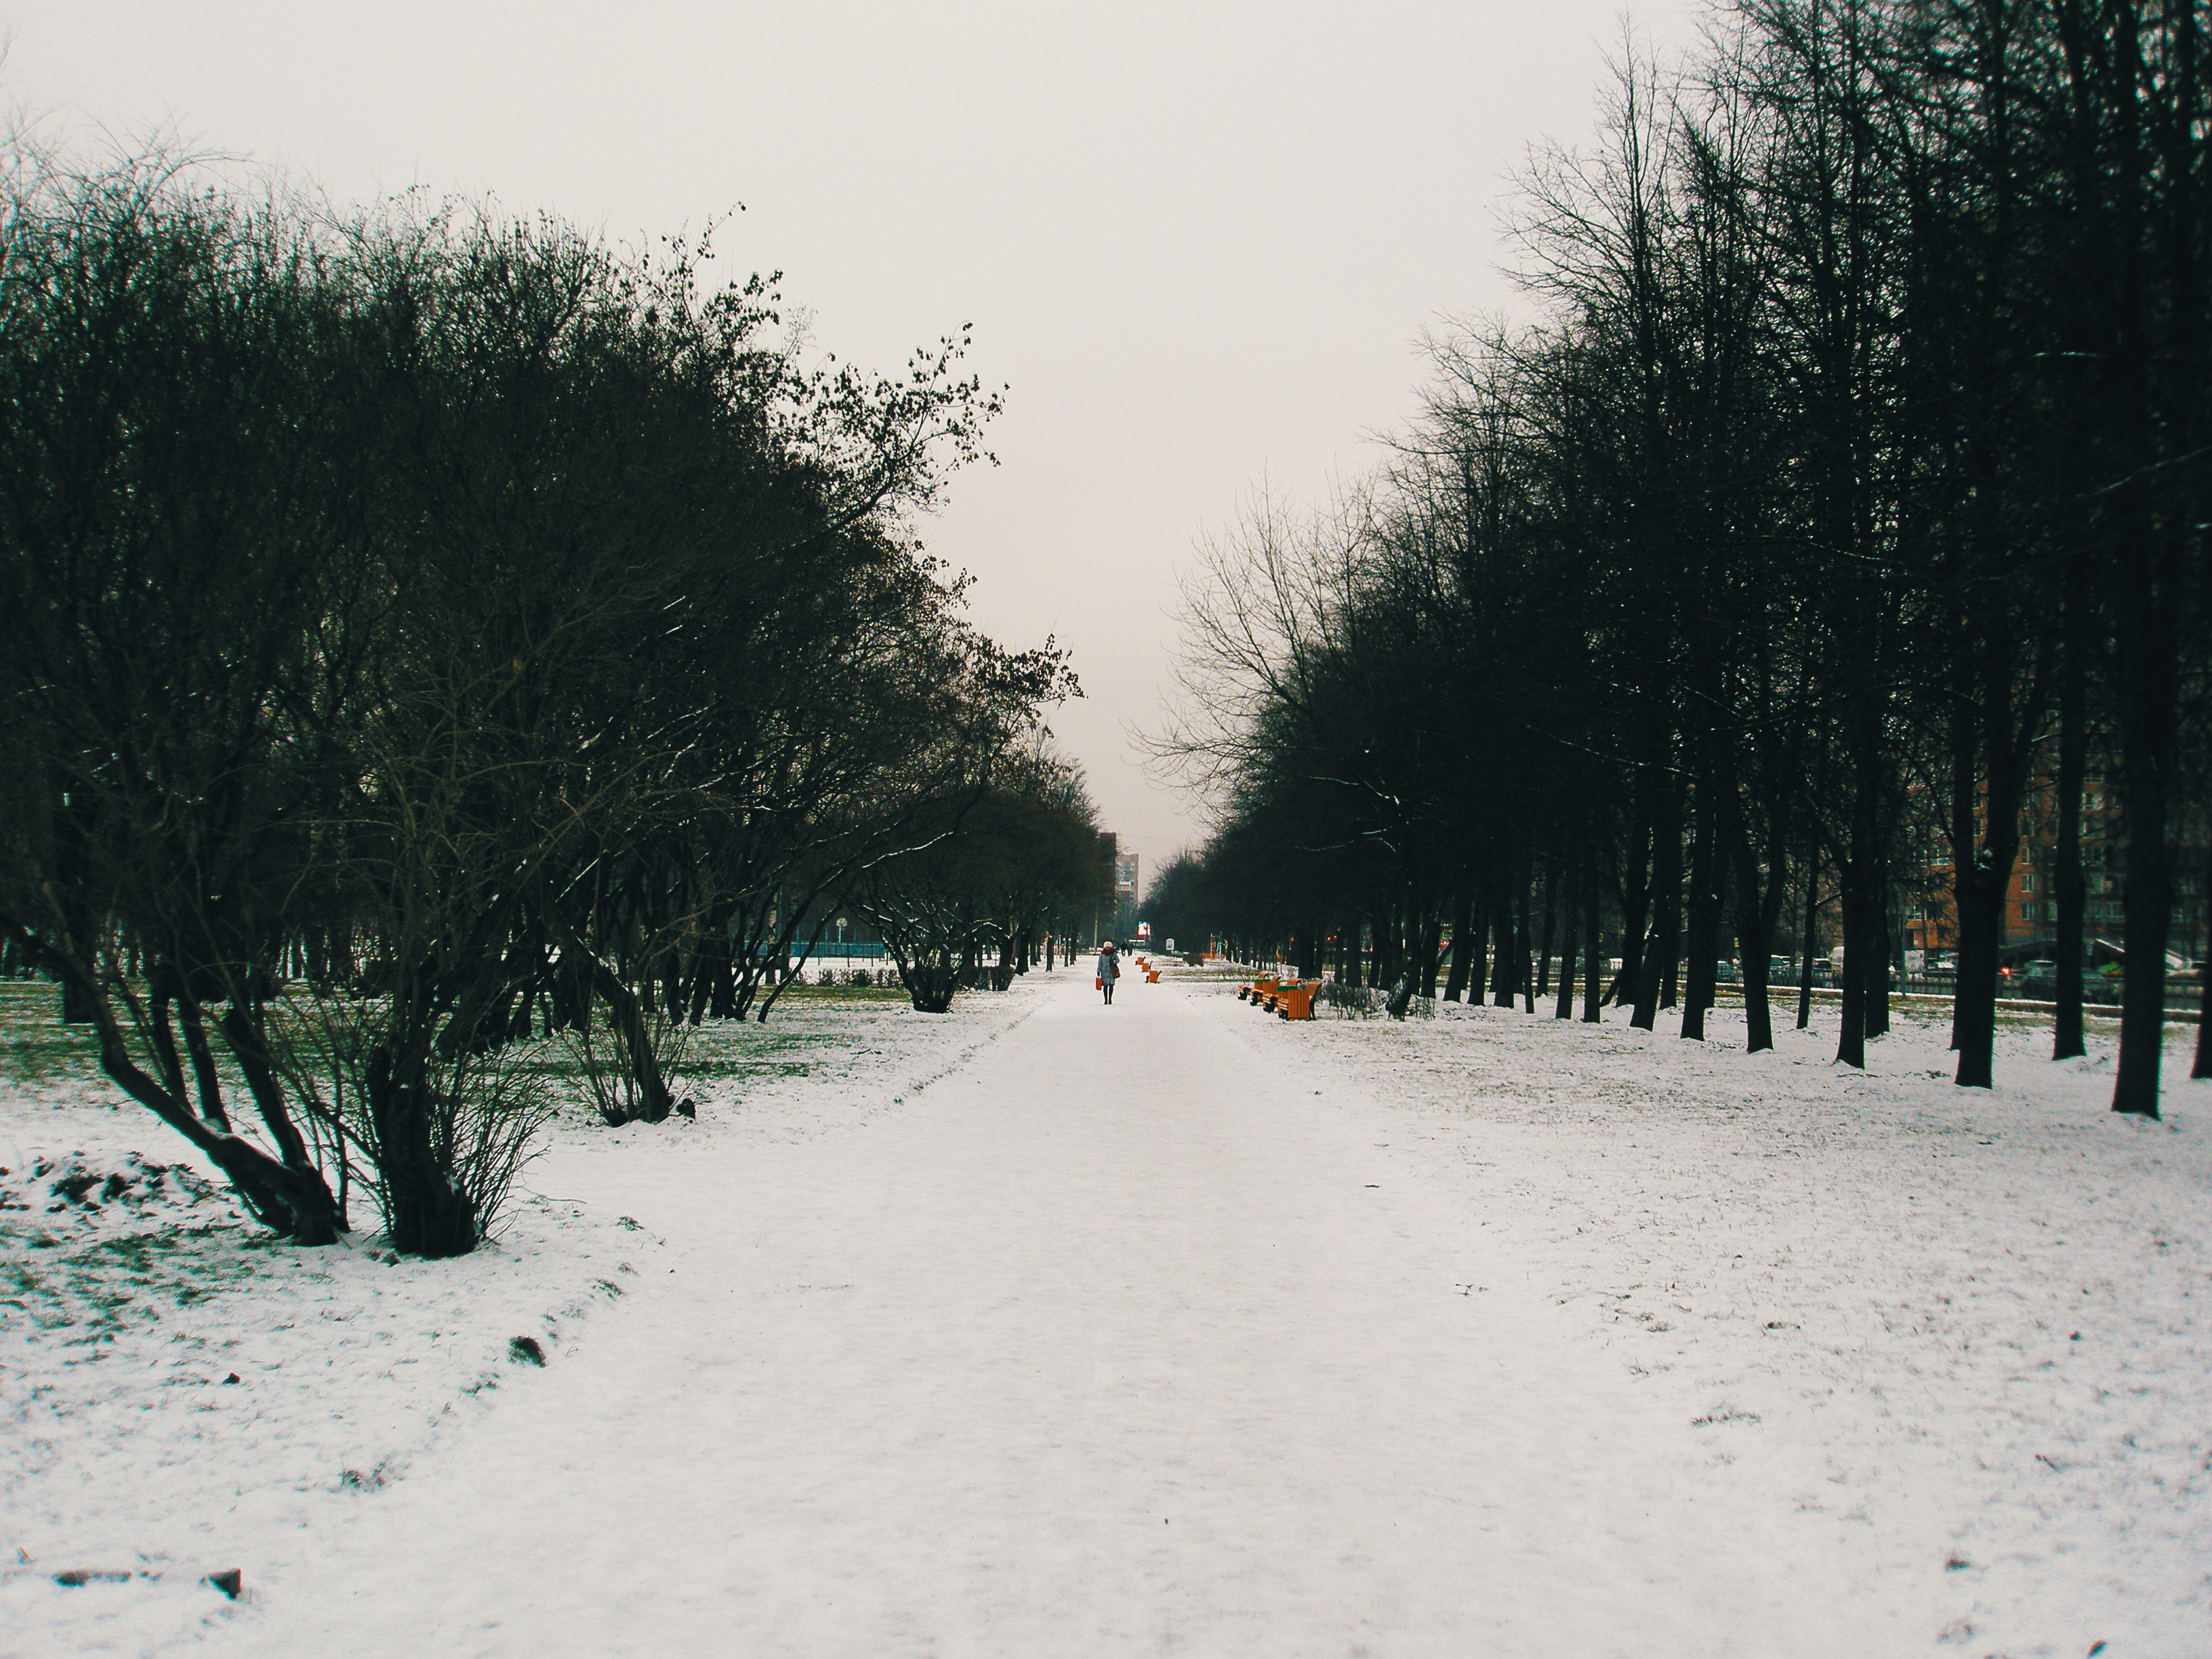
image, branch, winter, freezing, woody plant, snow, biome, sunlight, trunk, grove, evergreen, deciduous, twig, trail, ice, conifer, precipitation, path, Northern hardwood forest, woodland, frost, fir